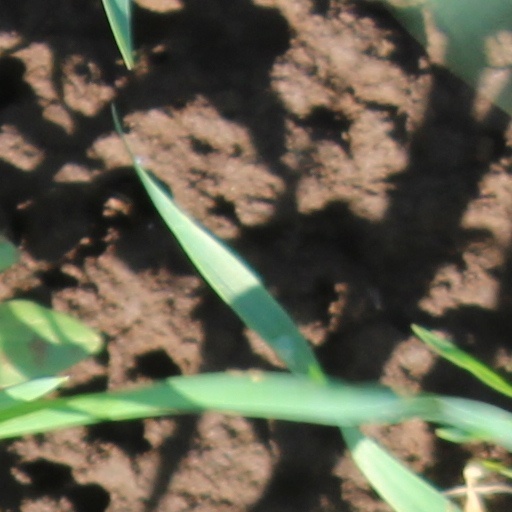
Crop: wheat